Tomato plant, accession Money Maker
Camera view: horizontal (90 deg, fisheye); turntable rotation: 150 degrees
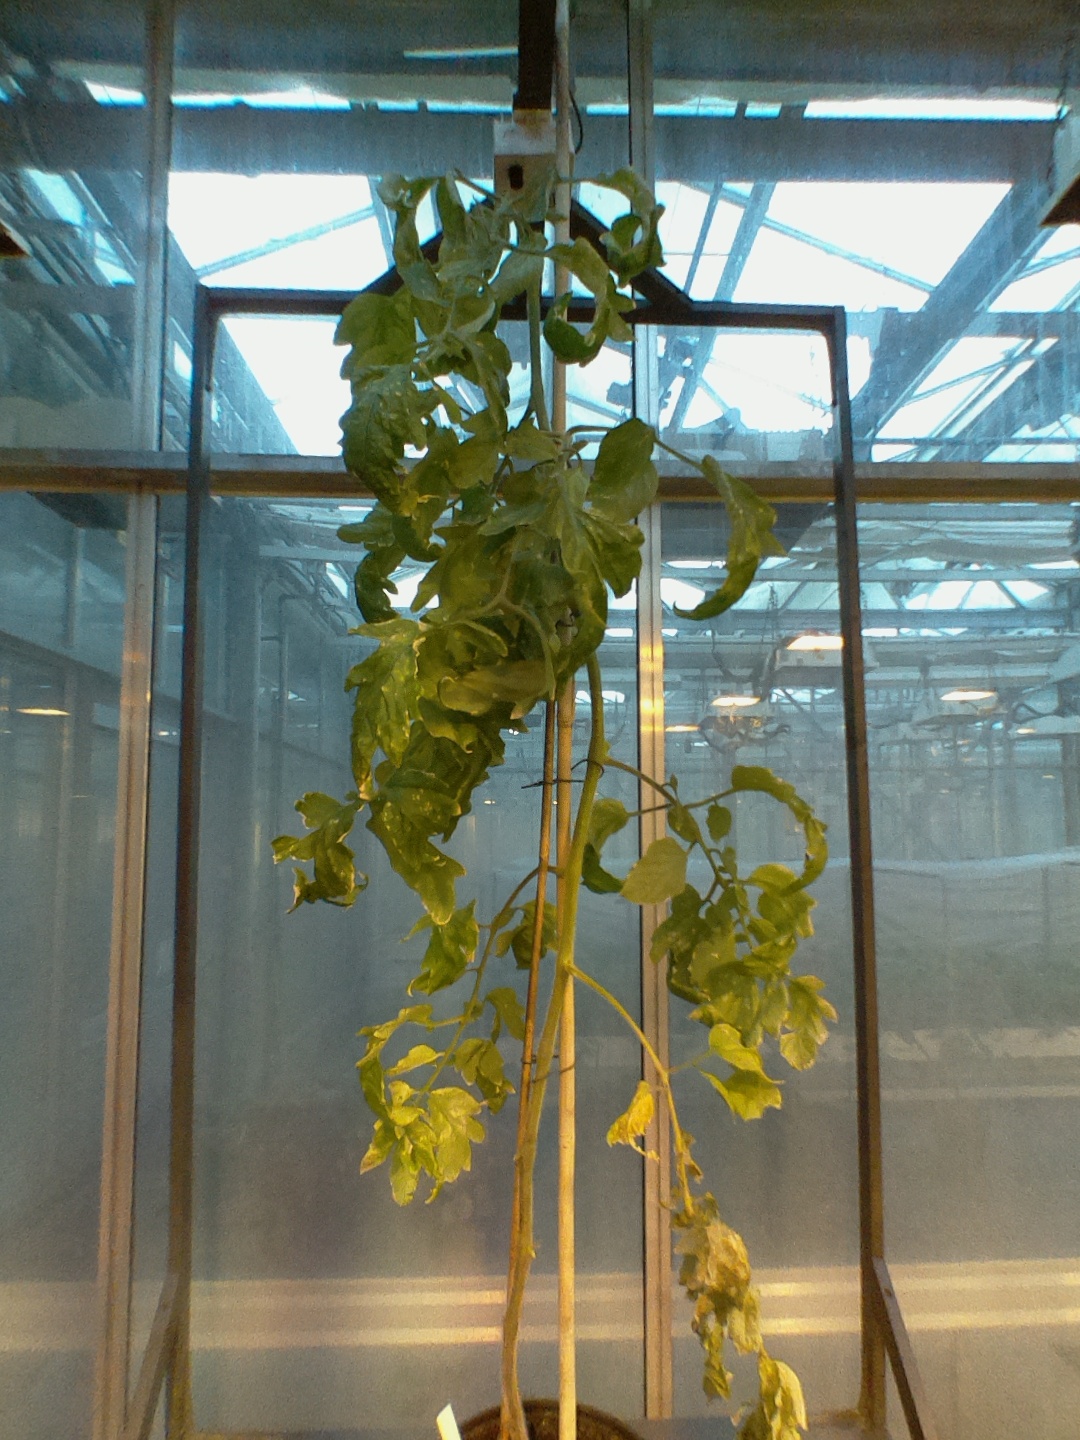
BBCH growth stage 79: 90% -100% of final fruit size